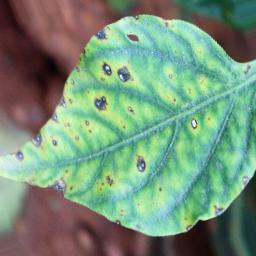
Label: cercospora